Winemaking

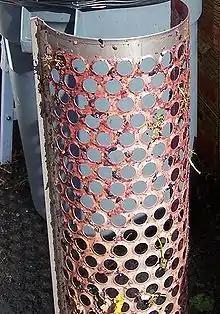
Central component of a mechanical destemming. Paddles above the small circular slots rotate to remove the larger chunks of stems. Grapes are pulled off the stems and fall through the holes. Some small amount of stem particles are usually desired to be kept with the grapes for tannin structure.

Harvest is the picking of the grapes and in many ways the first step in wine production. Grapes are either harvested mechanically or by hand. The decision to harvest grapes is typically made by the winemaker and informed by the level of sugar (called °Brix), acid (TA or Titratable Acidity as expressed by tartaric acid equivalents) and pH of the grapes. Other considerations include phenological ripeness, berry flavor, tannin development (seed color and taste). Overall disposition of the grapevine and weather forecasts are taken into account.